Maseeha

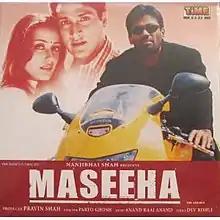
DVD Cover

Maseeha, is a 2002 Indian action drama film written by Pradeep Ghatak and directed by Partho Ghosh. The film stars Sunil Shetty, Mohan Joshi, Mukesh Rishi, Rajpal Yadav, Inder Kumar and Namrata Shirodkar.